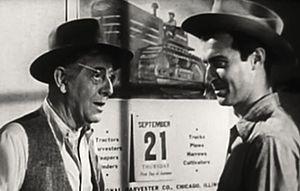
Paul Harvey est un acteur américain, né à Sandwich le 10 septembre 1882, mort à Los Angeles le 5 décembre 1955.